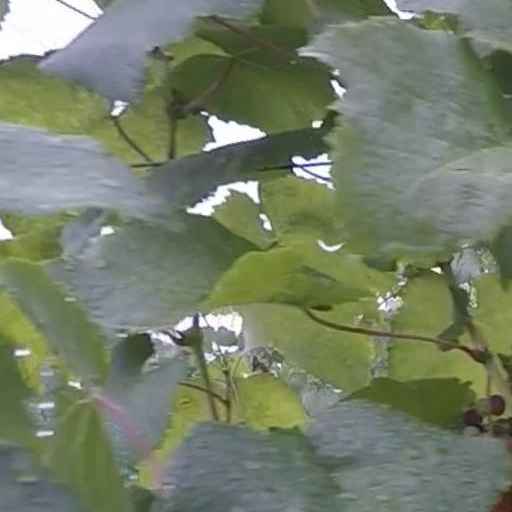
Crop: grape